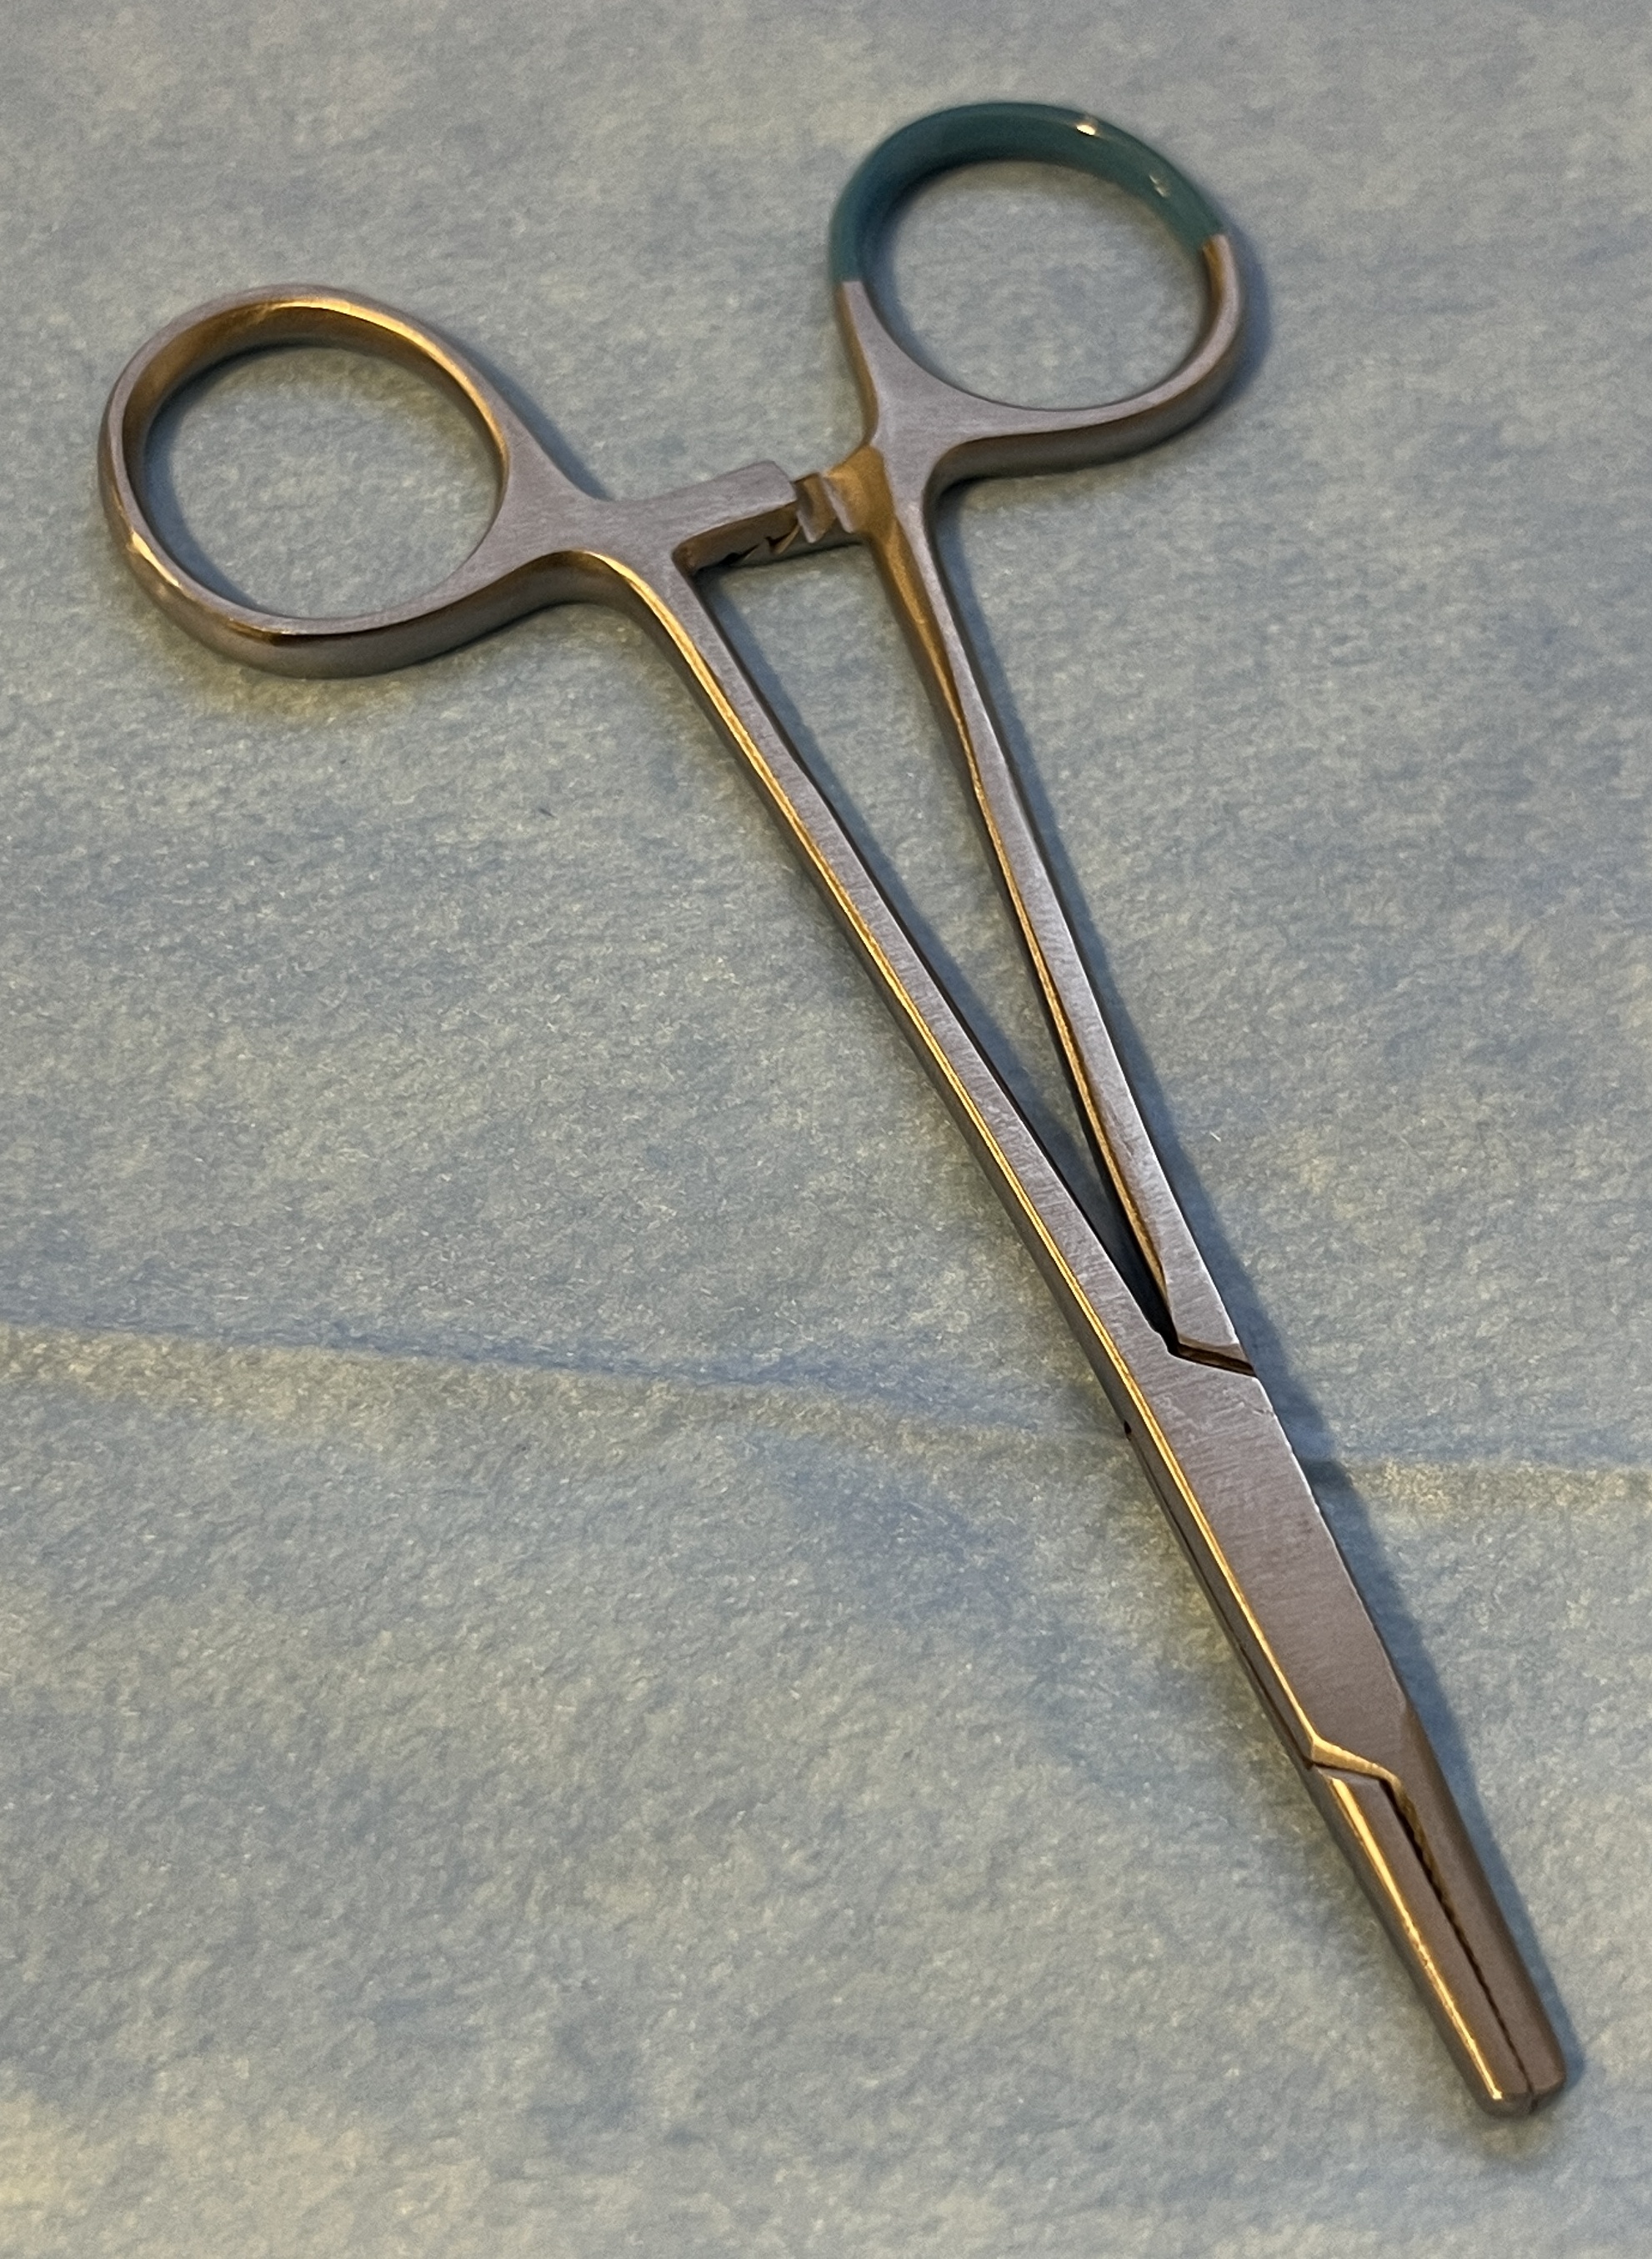
Hinged instrument state: closed